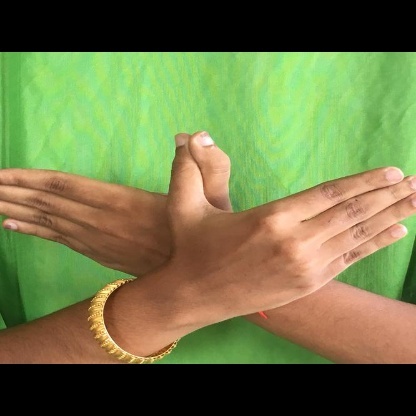
Mudra: Garuda